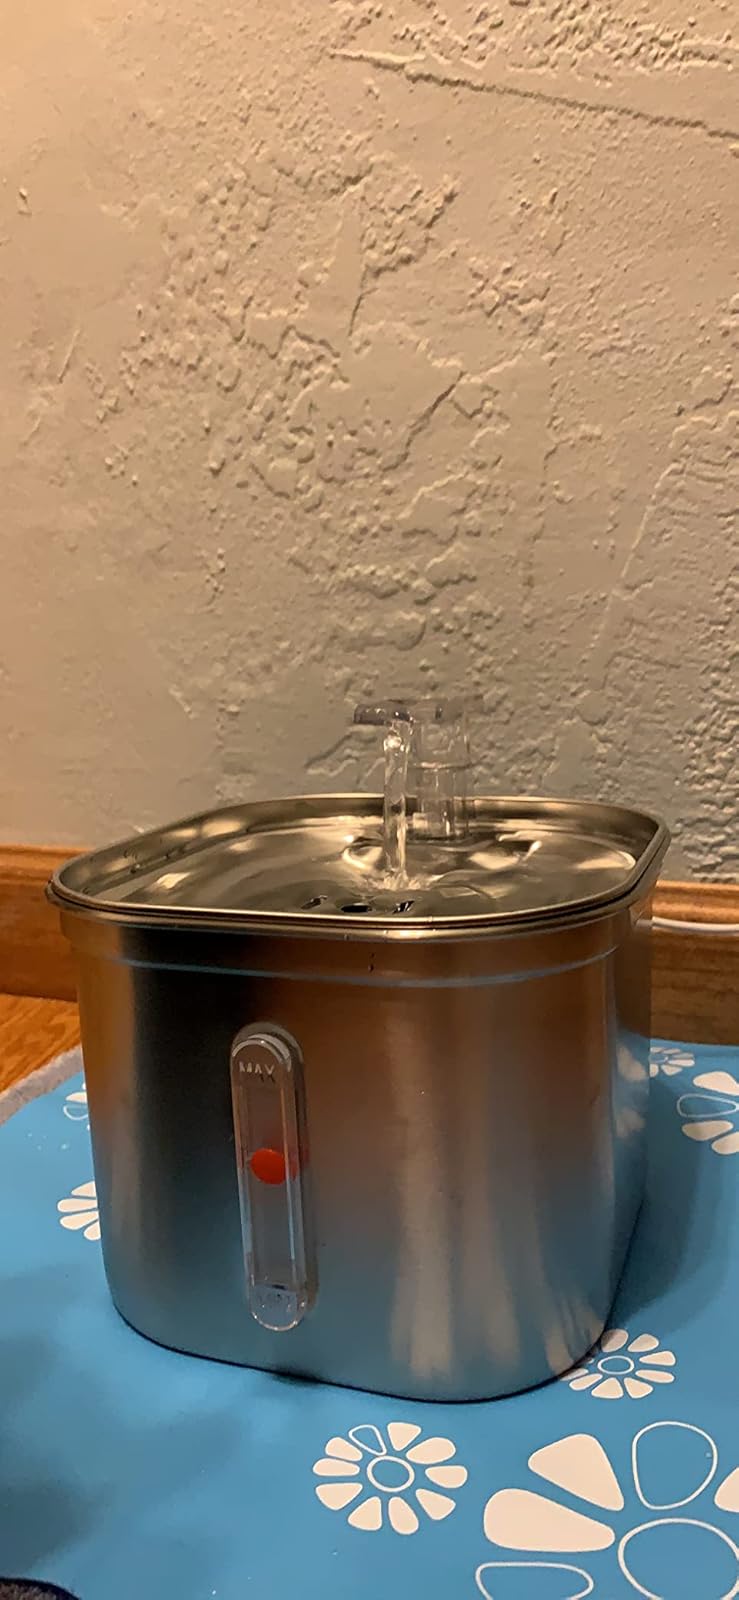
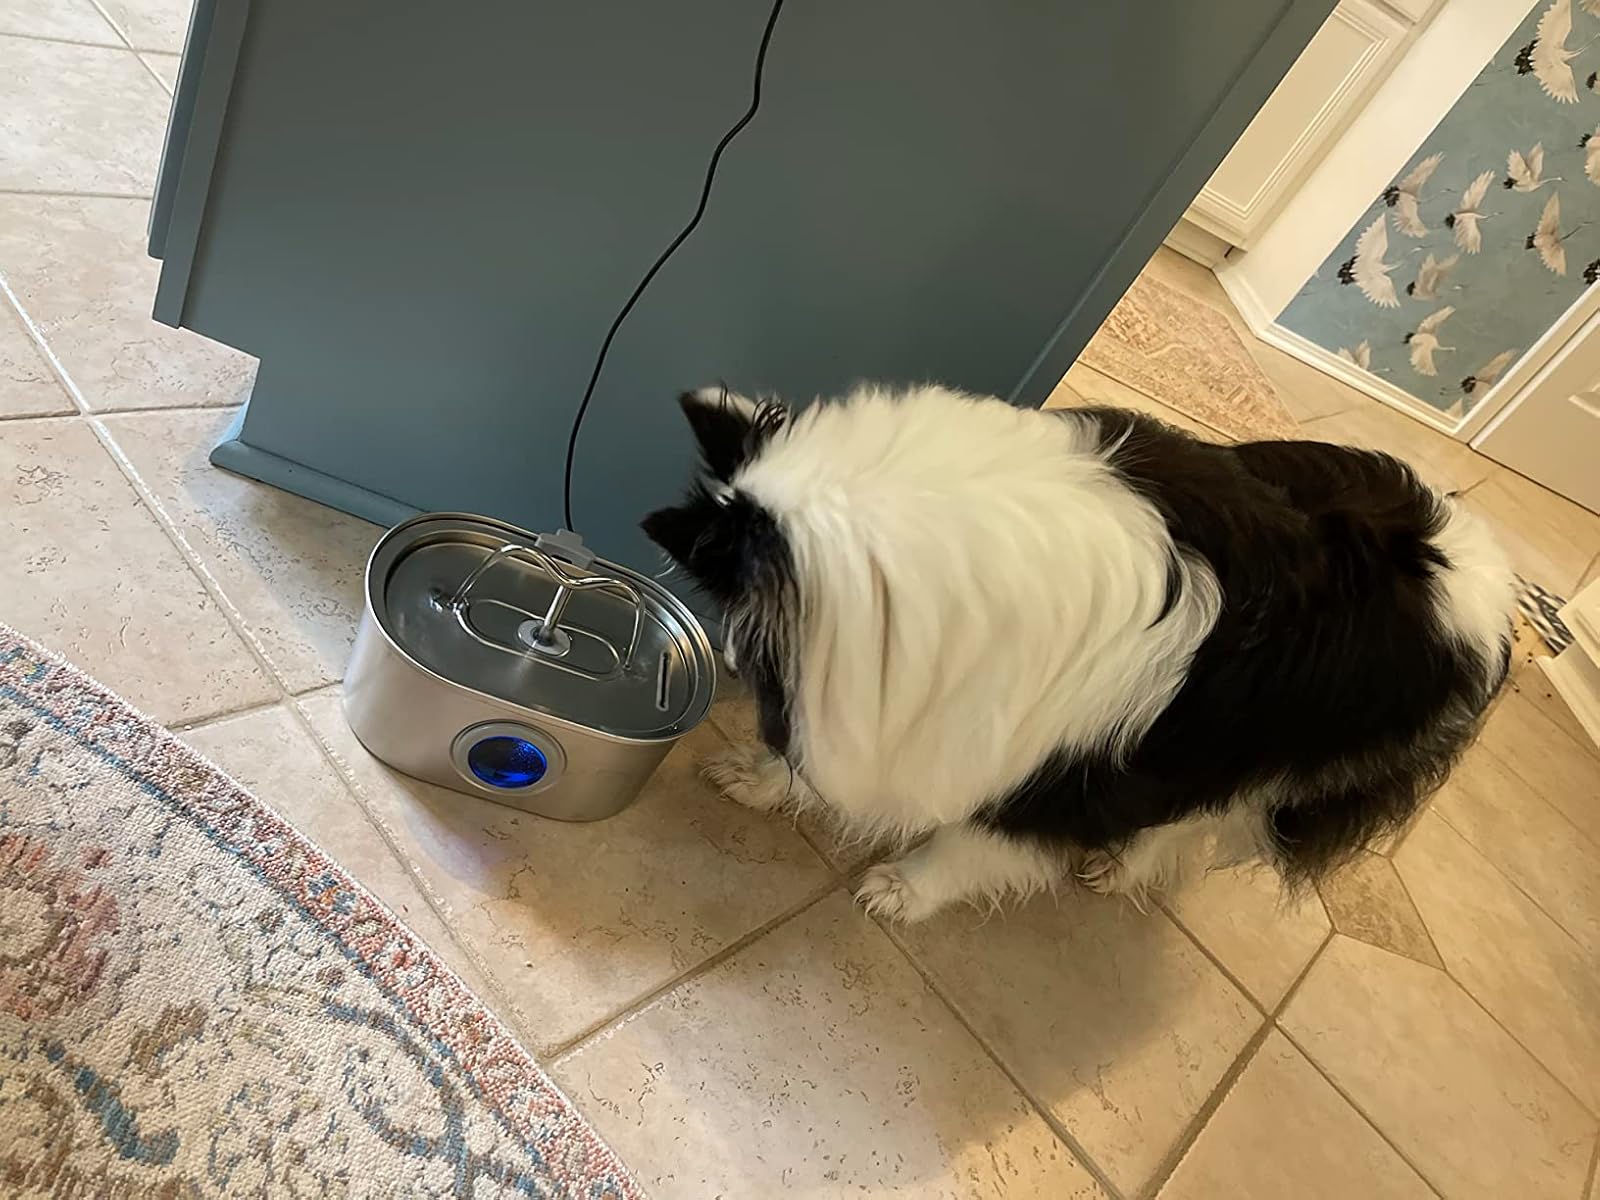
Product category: items_bowl
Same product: no